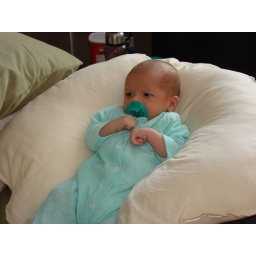
Sittin' in ma pillow chair